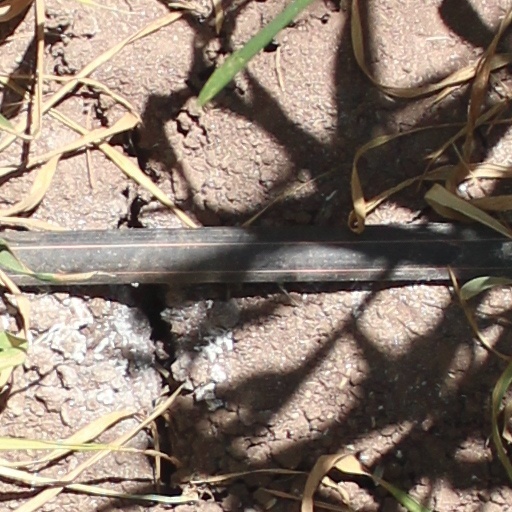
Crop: wheat